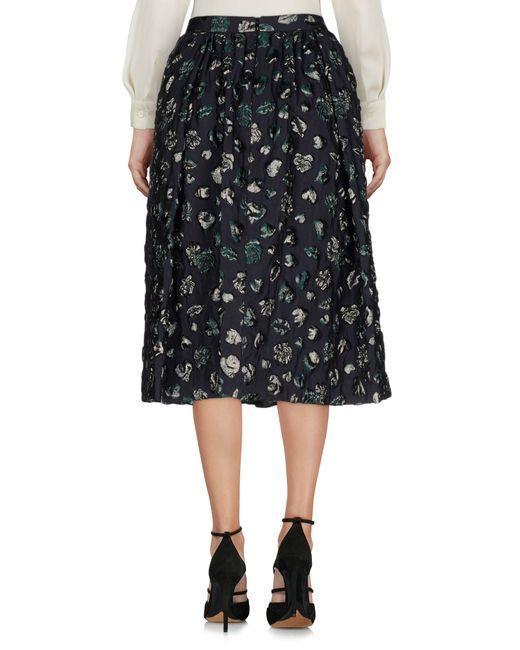
schwarzer bedruckter A-Linien-Midirock, fließender Rock